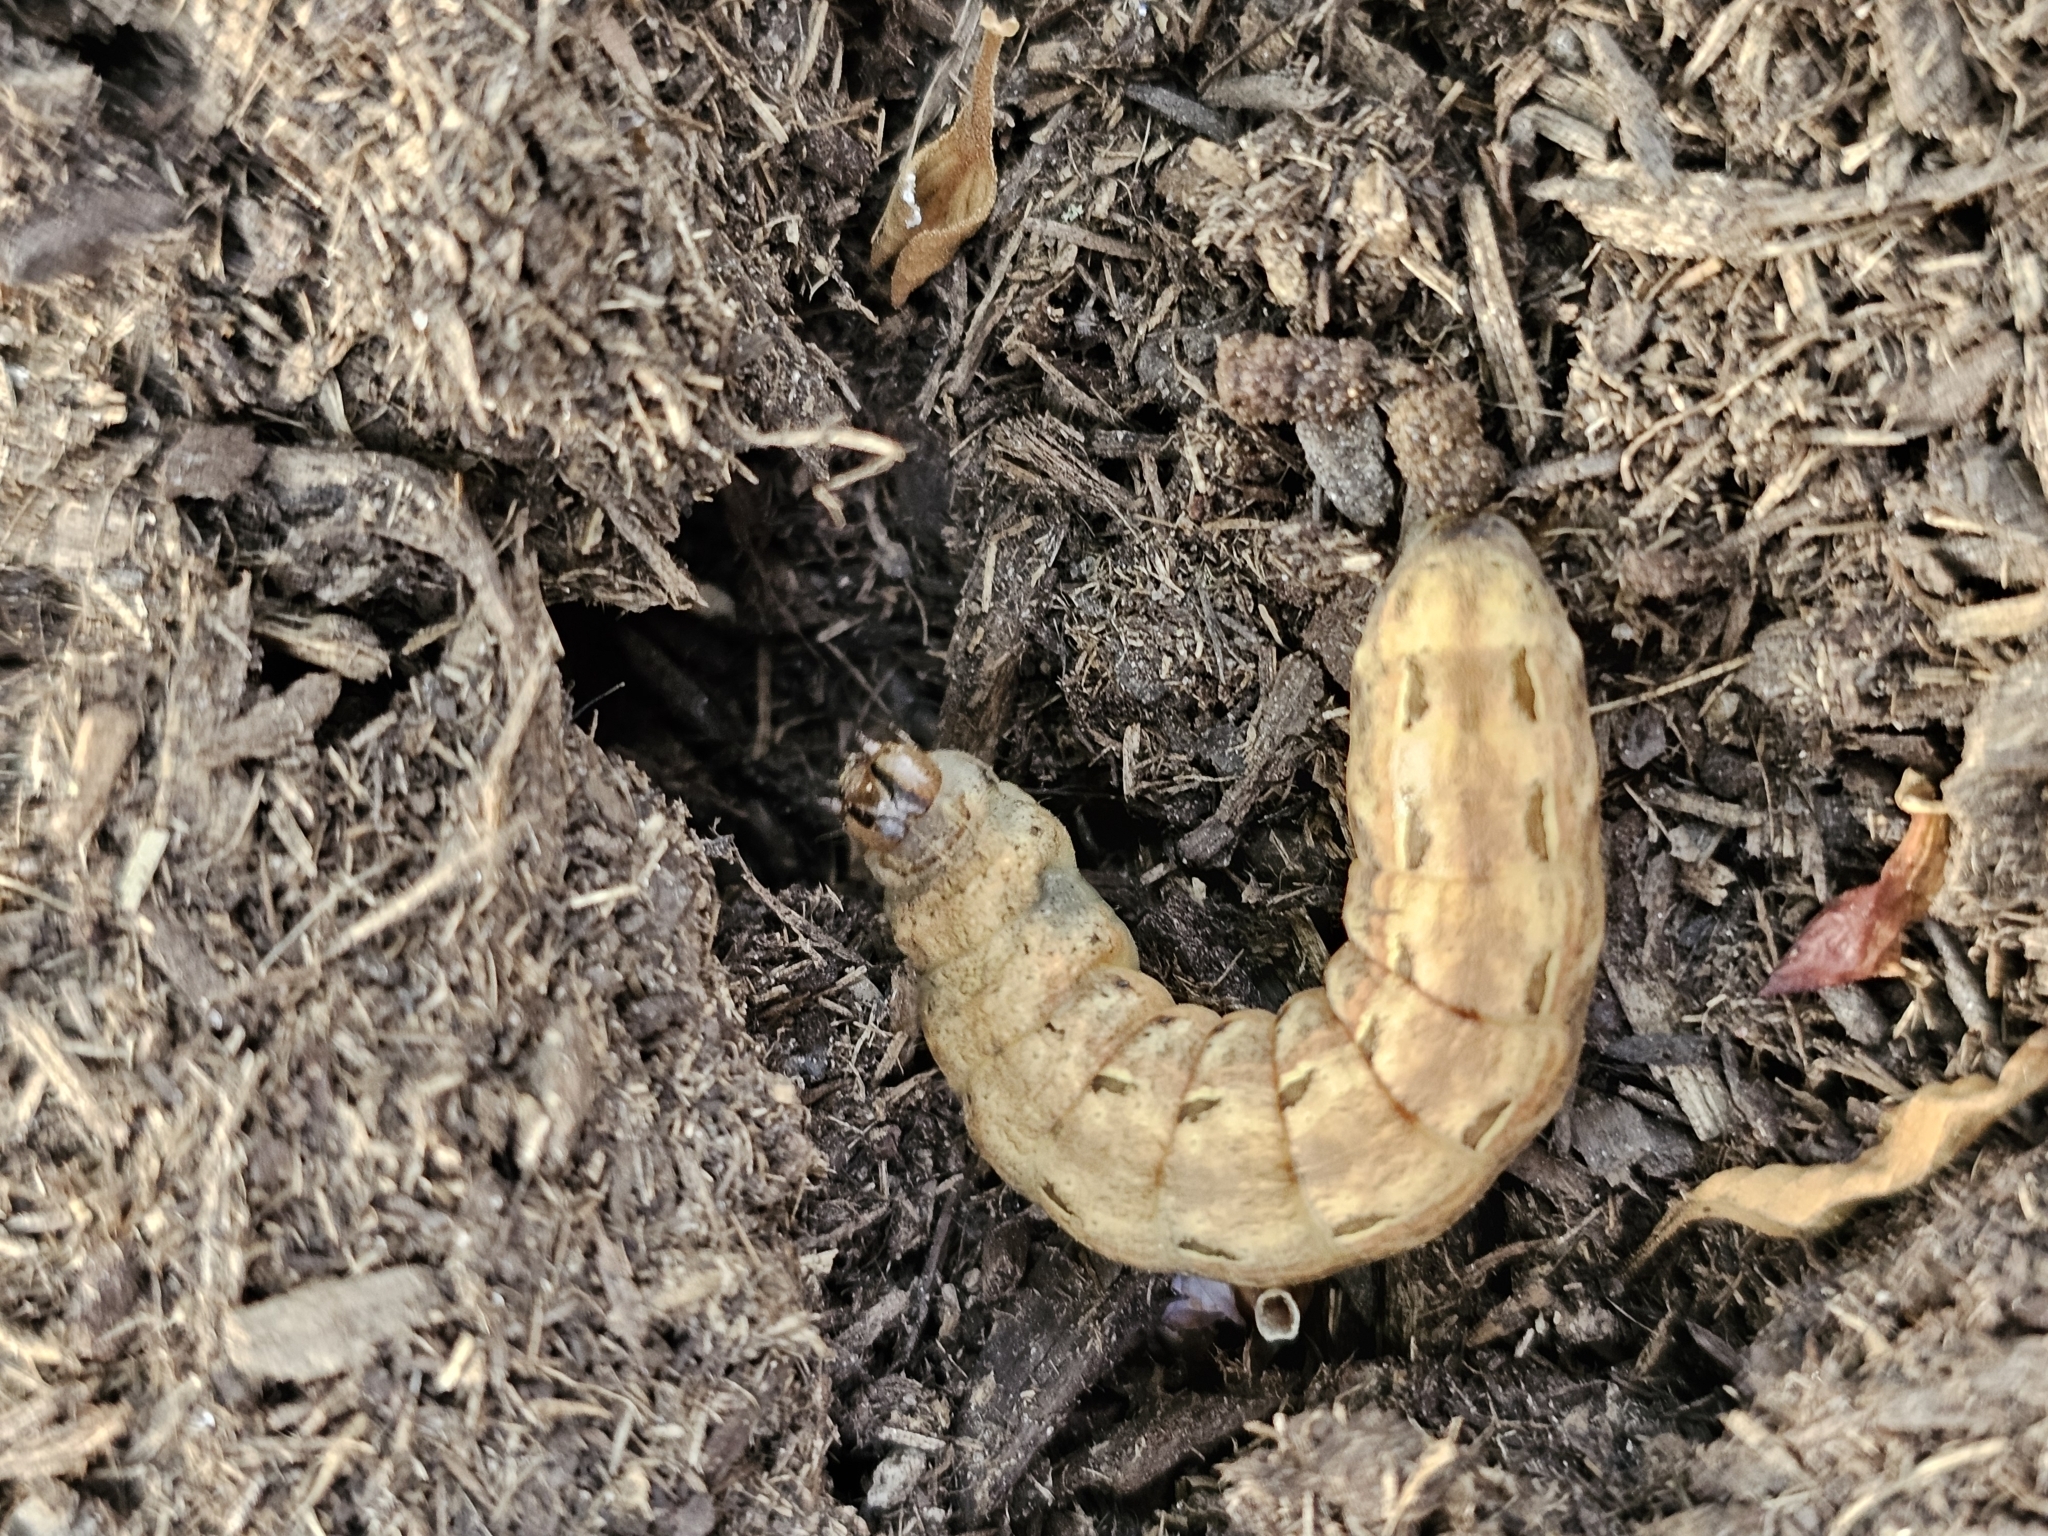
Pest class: cutworms